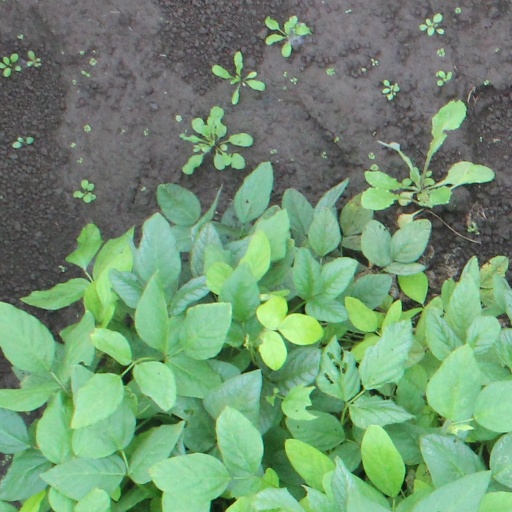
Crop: soybean